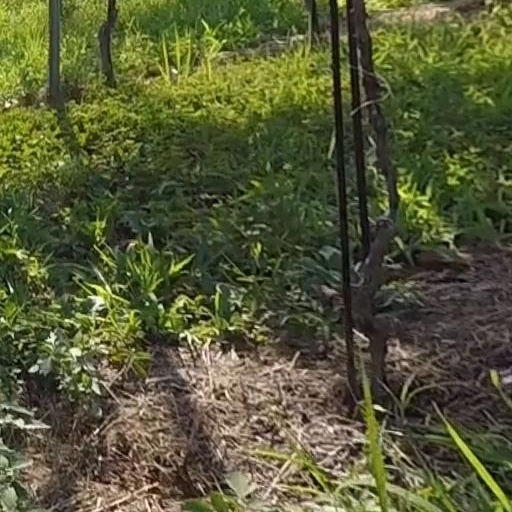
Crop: grape